Dún Laoghaire

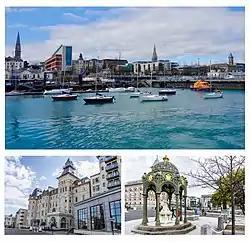
Clockwise from top: Dún Laoghaire harbour; the Queen Victoria Memorial Fountain; Royal Marine Hotel

Dún Laoghaire is a suburban coastal town in County Dublin in Ireland. It is the administrative centre of the county of Dún Laoghaire–Rathdown. The town was built up alongside a small existing settlement following 1816 legislation that allowed the building of a major port to serve Dublin. It was known as Dunleary in the English language, until it was renamed Kingstown in honour of King George IV's 1821 visit, and in 1920 was given its present name Dún Laoghaire, the original Irish form from which "Dunleary" was anglicised. Over time, the town became a residential location, a seaside resort, the terminus of Ireland's first railway and the administrative centre of the former borough of Dún Laoghaire, and from 1994, of the county of Dún Laoghaire–Rathdown.